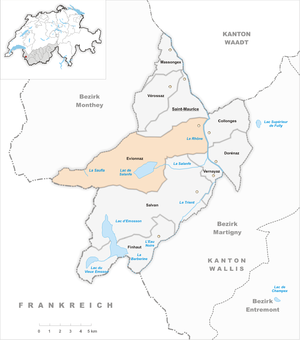
Evionnaz est une commune suisse du canton du Valais située dans le district de Saint-Maurice.